History of Koreans in Houston

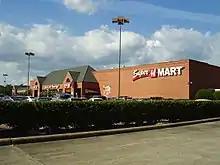
Super H Mart in Spring Branch, Houston, Texas

By 2008 a Super H Mart supermarket, a part of a Korean American chain, opened in Spring Branch. Purva Patel of the "Houston Chronicle" wrote that this supermarket attracted development to the area.